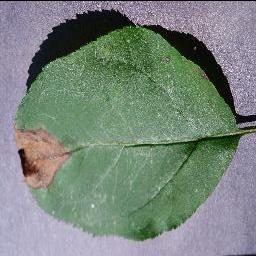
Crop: apple
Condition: black_rot